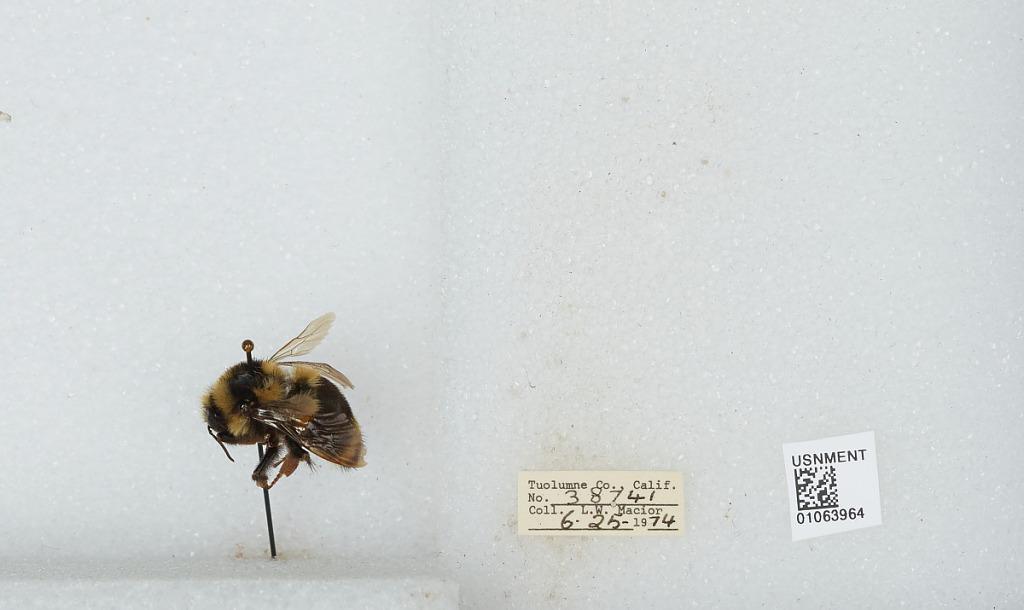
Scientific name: Bombus bifarius nearcticus
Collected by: L. Macior
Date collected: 1974-6-25
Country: United States
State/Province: California
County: Tuolumne
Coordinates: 38.02, -119.93